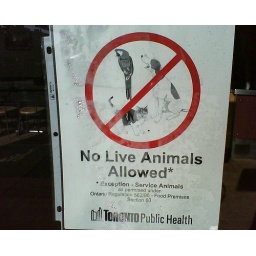
This was in the window of a midtown Toronto Mr. Sub. One assumes that expired animals are excepted.